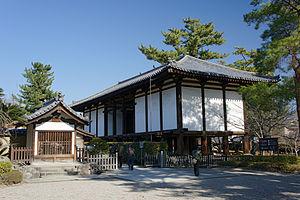
Le terme « trésor national » est utilisé au Japon depuis 1897 pour désigner les biens les plus précieux du patrimoine culturel du Japon bien que la définition et les critères aient changé depuis la création du terme. Les bâtiments des temples bouddhistes de cette liste ont été classés Trésors nationaux du Japon quand la loi pour la protection des biens culturels est entrée en vigueur le 9 juin 1951. Les pièces sont choisies par le ministère de l'Éducation, de la Culture, des Sports, des Sciences et de la Technologie sur le fondement de leur « valeur artistique ou historique particulièrement élevée ». Cette liste présente 152 entrées de bâtiments de temples Trésors nationaux de la fin du VIIᵉ siècle classique au début de l'époque d'Edo moderne du XIXᵉ siècle. Le nombre d'édifices répertoriés dans cette liste est supérieur à 152, parce que, dans certains cas, des groupes de bâtiments liés entre eux sont réunis pour former une seule entrée. Les structures comprennent des bâtiments principaux tels que le kon-dō, le hon-dō, le butsuden, des pagodes, des portes, un beffroi, des couloirs et d'autres bâtiments et édifices qui font partie d'un temple bouddhiste.
Cette liste présente les structures du Japon datant de l'époque de Heian qui sont désignées biens culturels importants.